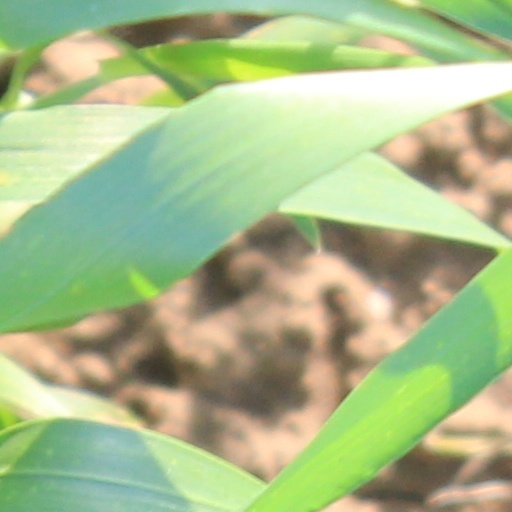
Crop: wheat